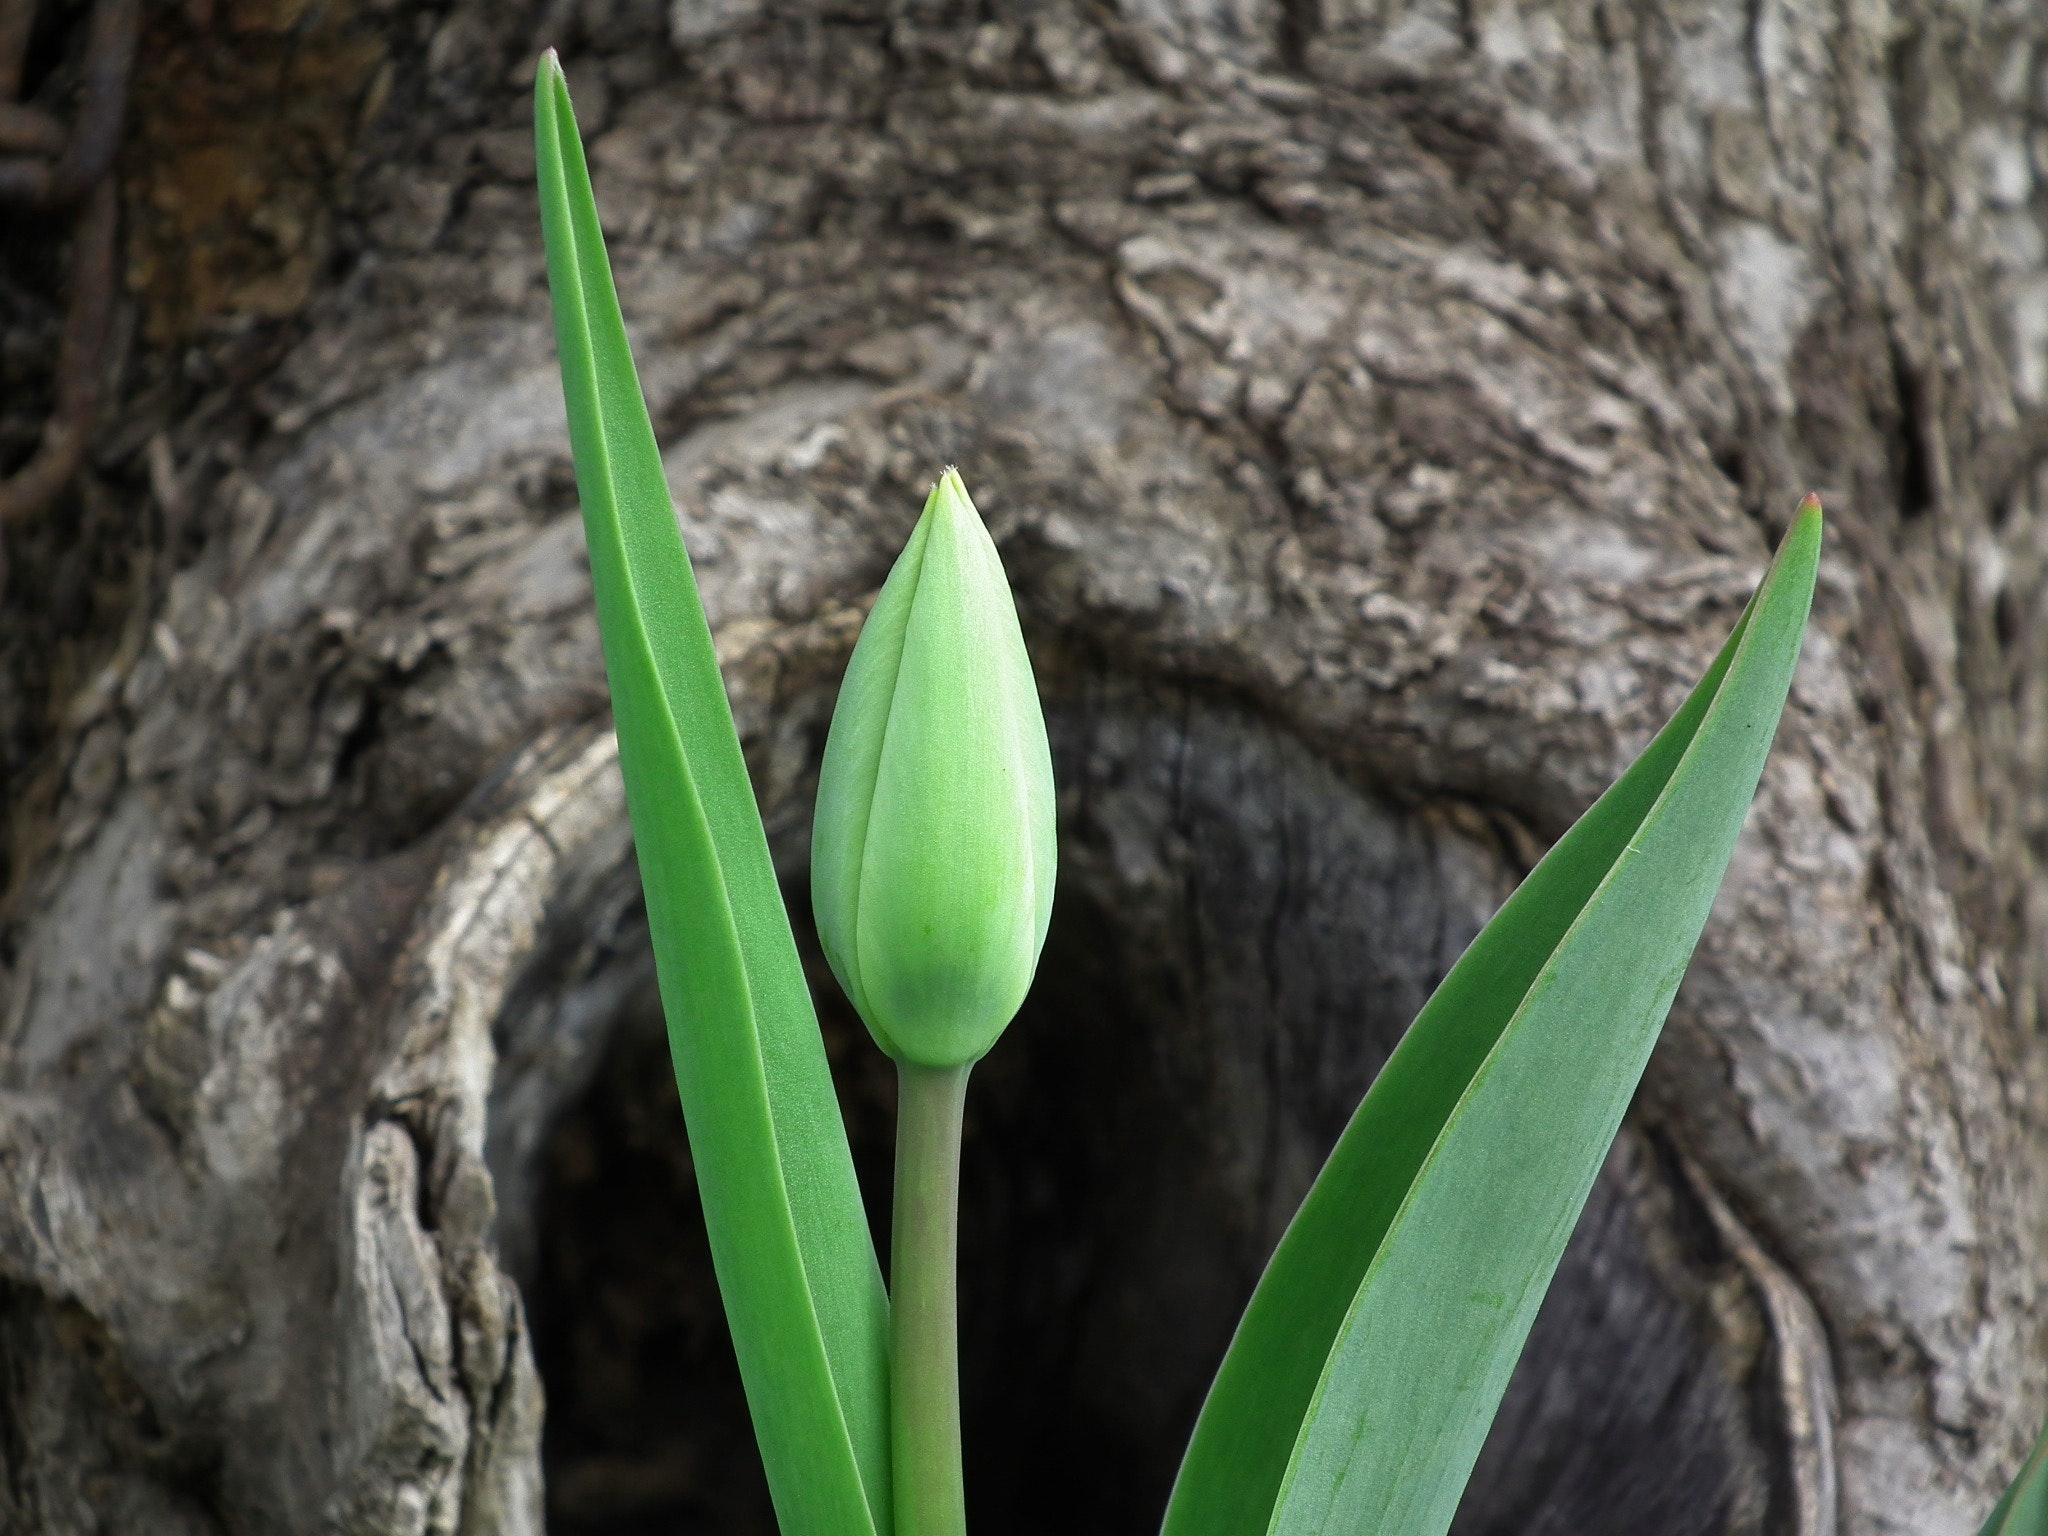
flower, plant, flowering plant, leaf, plant stem, terrestrial plant, bud, ramp